Super Robot Spirits

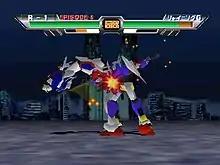
In-game screenshot

"Super Robot Spirits" is a 3D fighting game that pits players in one-on-one battles against mecha from select Japanese anime series. The plot involves an ongoing war throughout the universe between humans and a fleet of robots named the "Aerogater". To stop the Aerogater from destroying Earth, robots from other dimensions are transported to Earth to destroy them once and for all. "Spirits" includes seven playable characters from the start: Shining Gundam from "Mobile Fighter G Gundam", Daitarn 3 from "Invincible Steel Man Daitarn 3", Dunbine from "Aura Battler Dunbine", Voltes V from "Chōdenji Machine Voltes V", Walker Gallier from "Combat Mecha Xabungle", Dancouga from "Dancouga – Super Beast Machine God", and R-1, a robot created by Banpresto that first appeared in the 1996 PlayStation game "Shin Super Robot Wars". By fulfilling certain conditions, players can also unlock the Master Gundam and Devil Gundam from "Mobile Fighter G Gundam", and the Judecca from "Super Robot Wars Alpha".